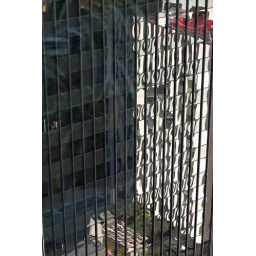
Reflections of the Standard Hotel in the glass curtain wall of the AON Building in downtown L.A.